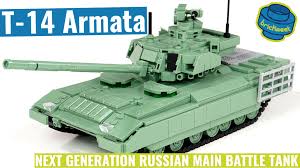
Label: T-14